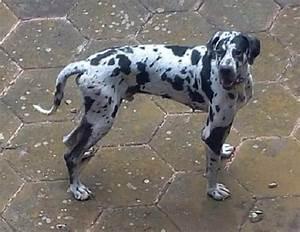
dog